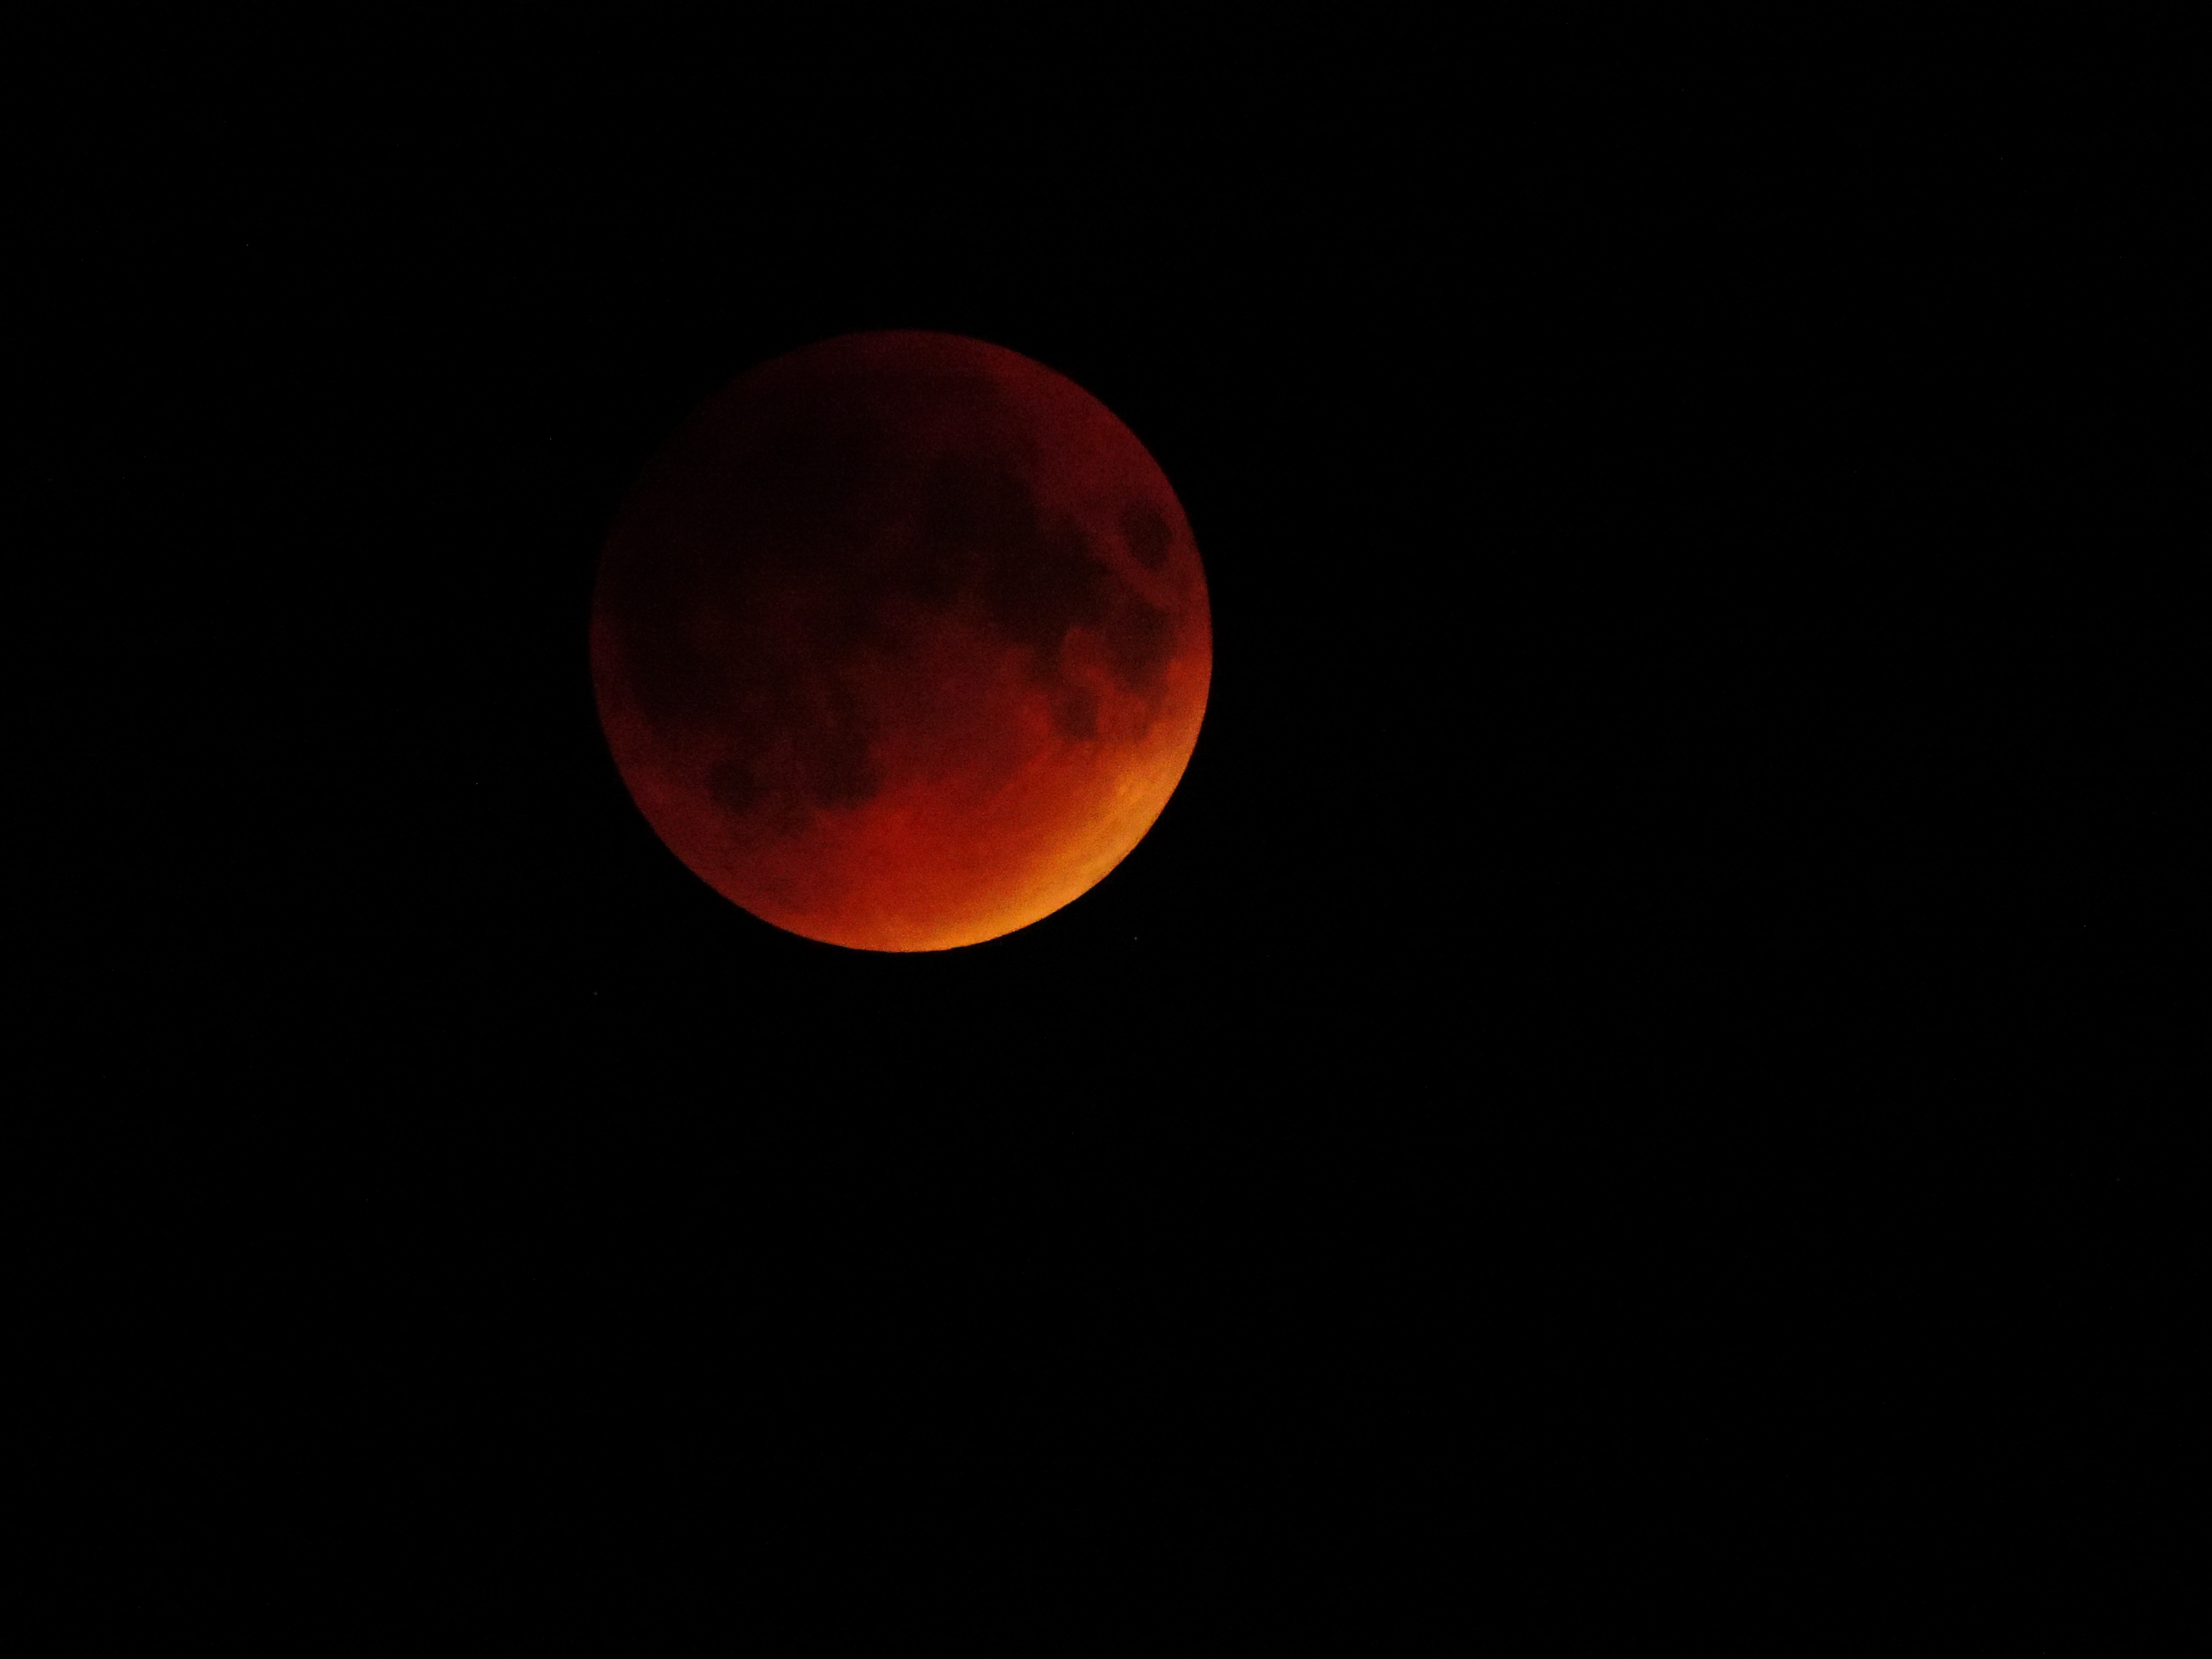
atmosphere, orange, red, moon, circle, event, astronomical object, lunar eclipse, celestial event